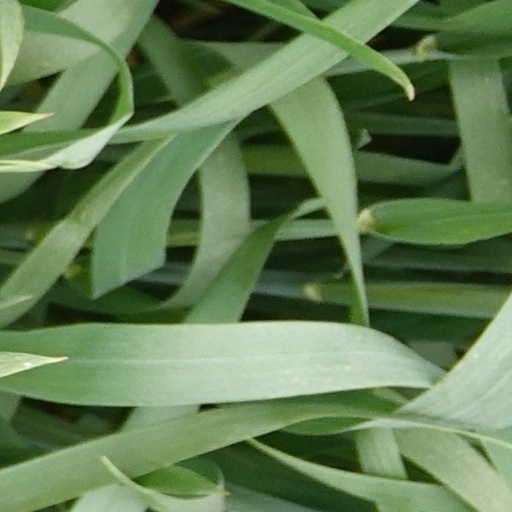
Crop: wheat